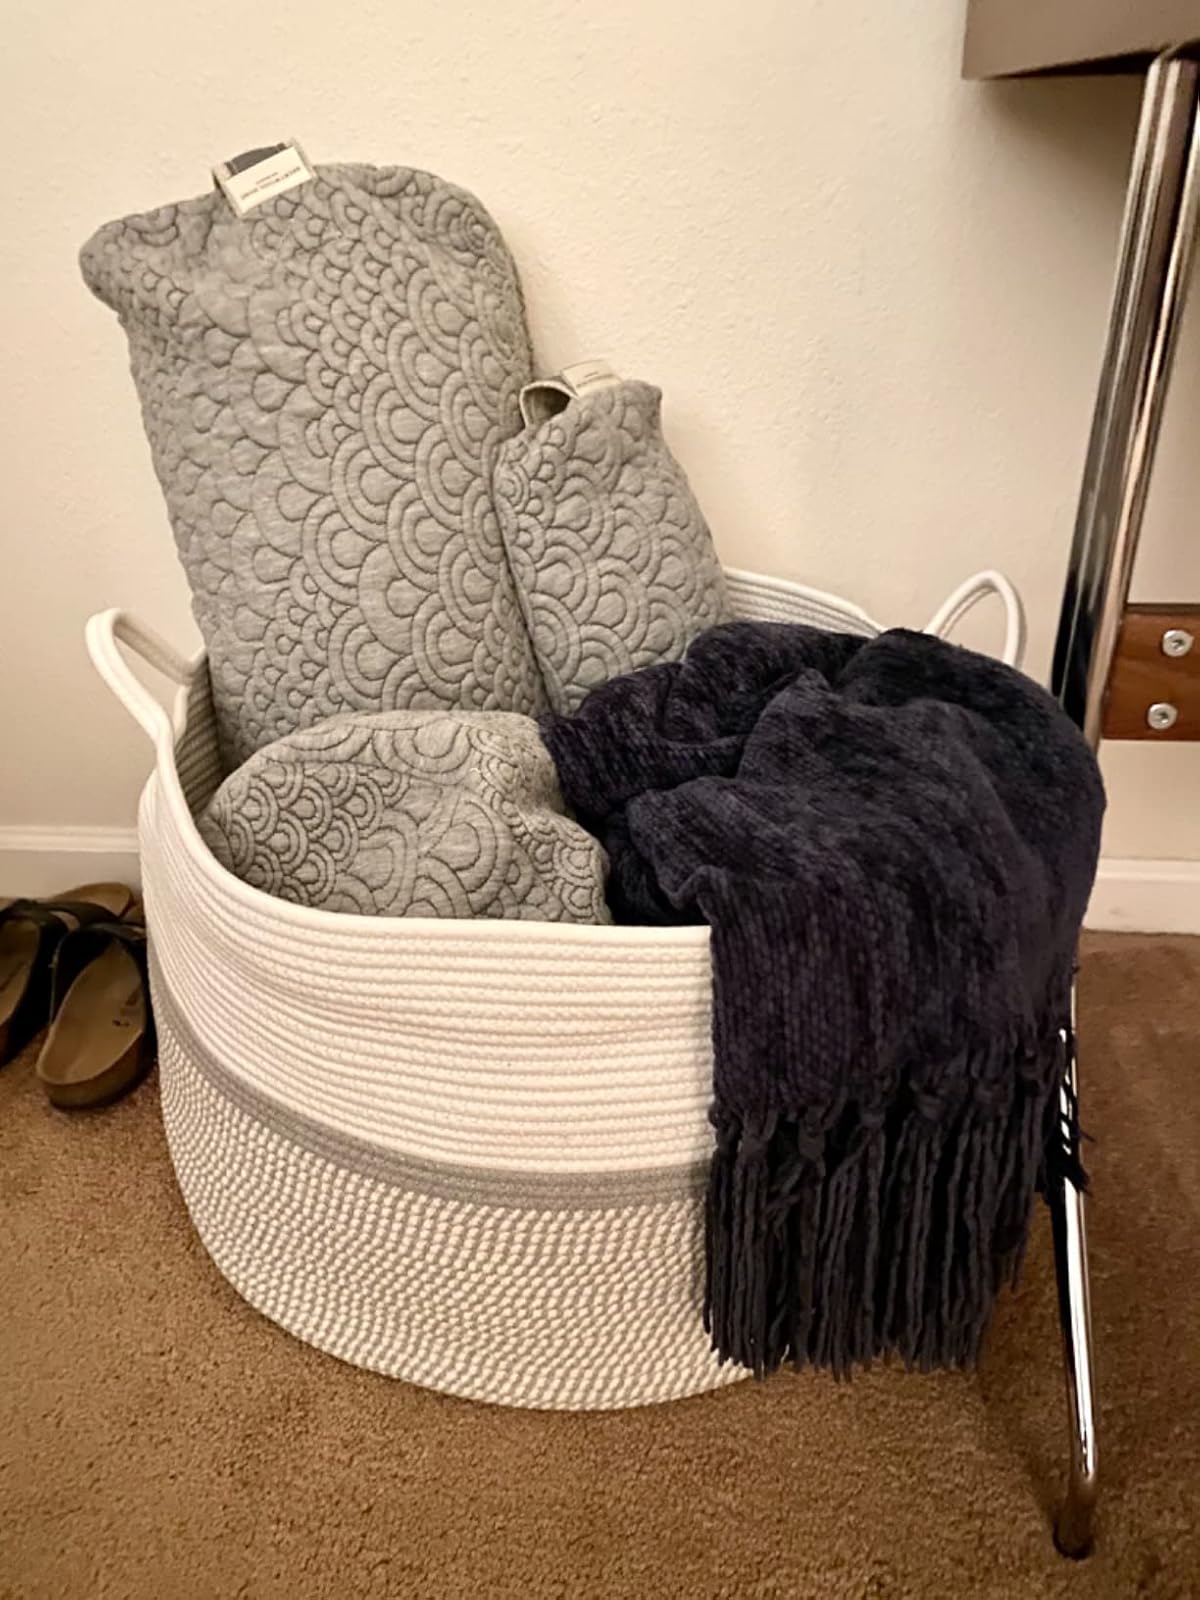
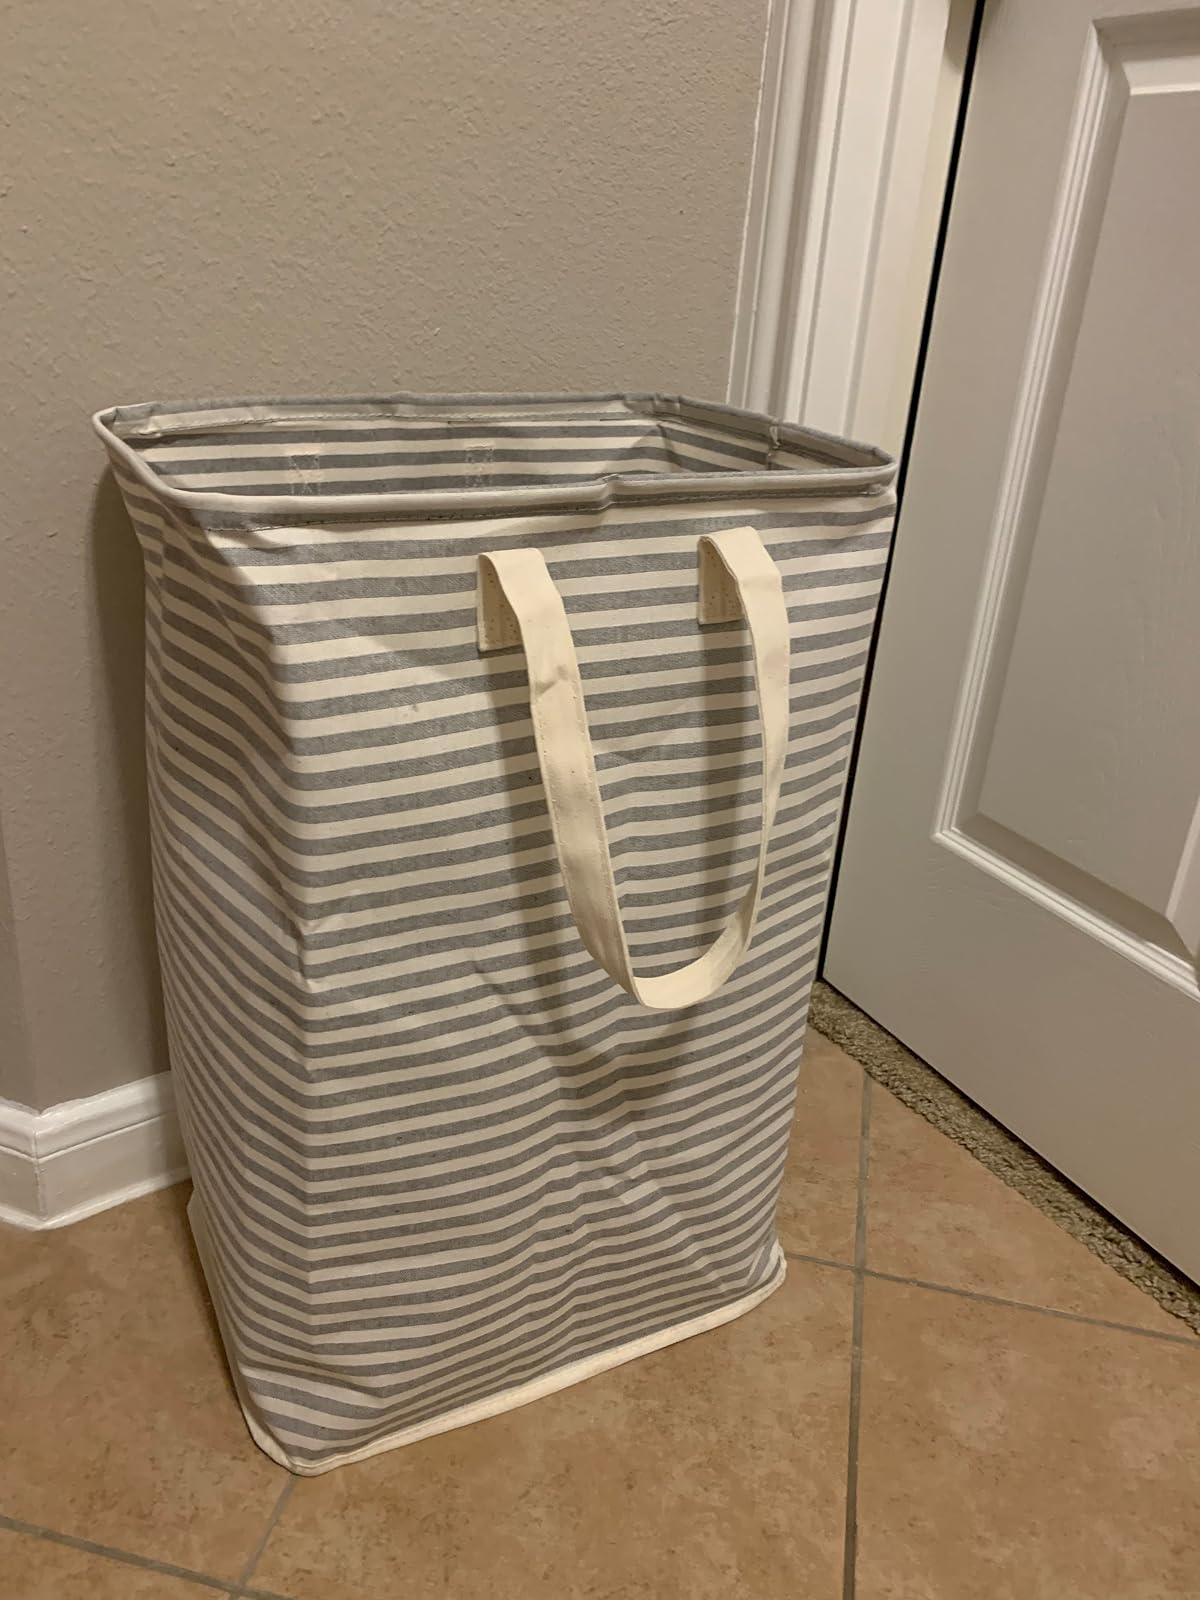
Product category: items_hamper
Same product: no